Stephenson College, Durham

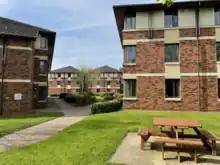
College accommodation blocks at Howlands Farm

Stephenson College and the other Queen's Campus college, John Snow College, relocated to Durham on a phased basis starting in October 2017, completing in 2019. Stephenson College took over buildings formerly occupied by Ustinov College on the Howlands Farm site, adjacent to Josephine Butler College.